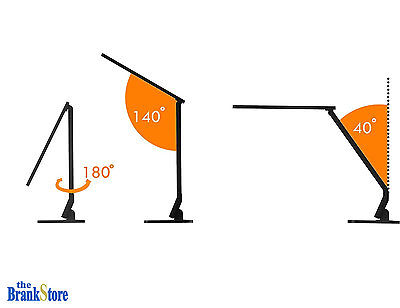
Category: lamp